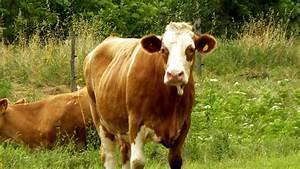
cow